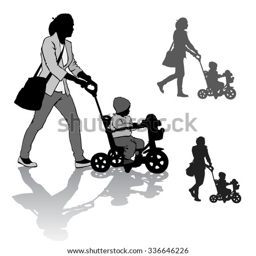
mother rolls the baby in the stroller for a walk